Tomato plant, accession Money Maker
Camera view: horizontal (90 deg, fisheye); turntable rotation: 300 degrees
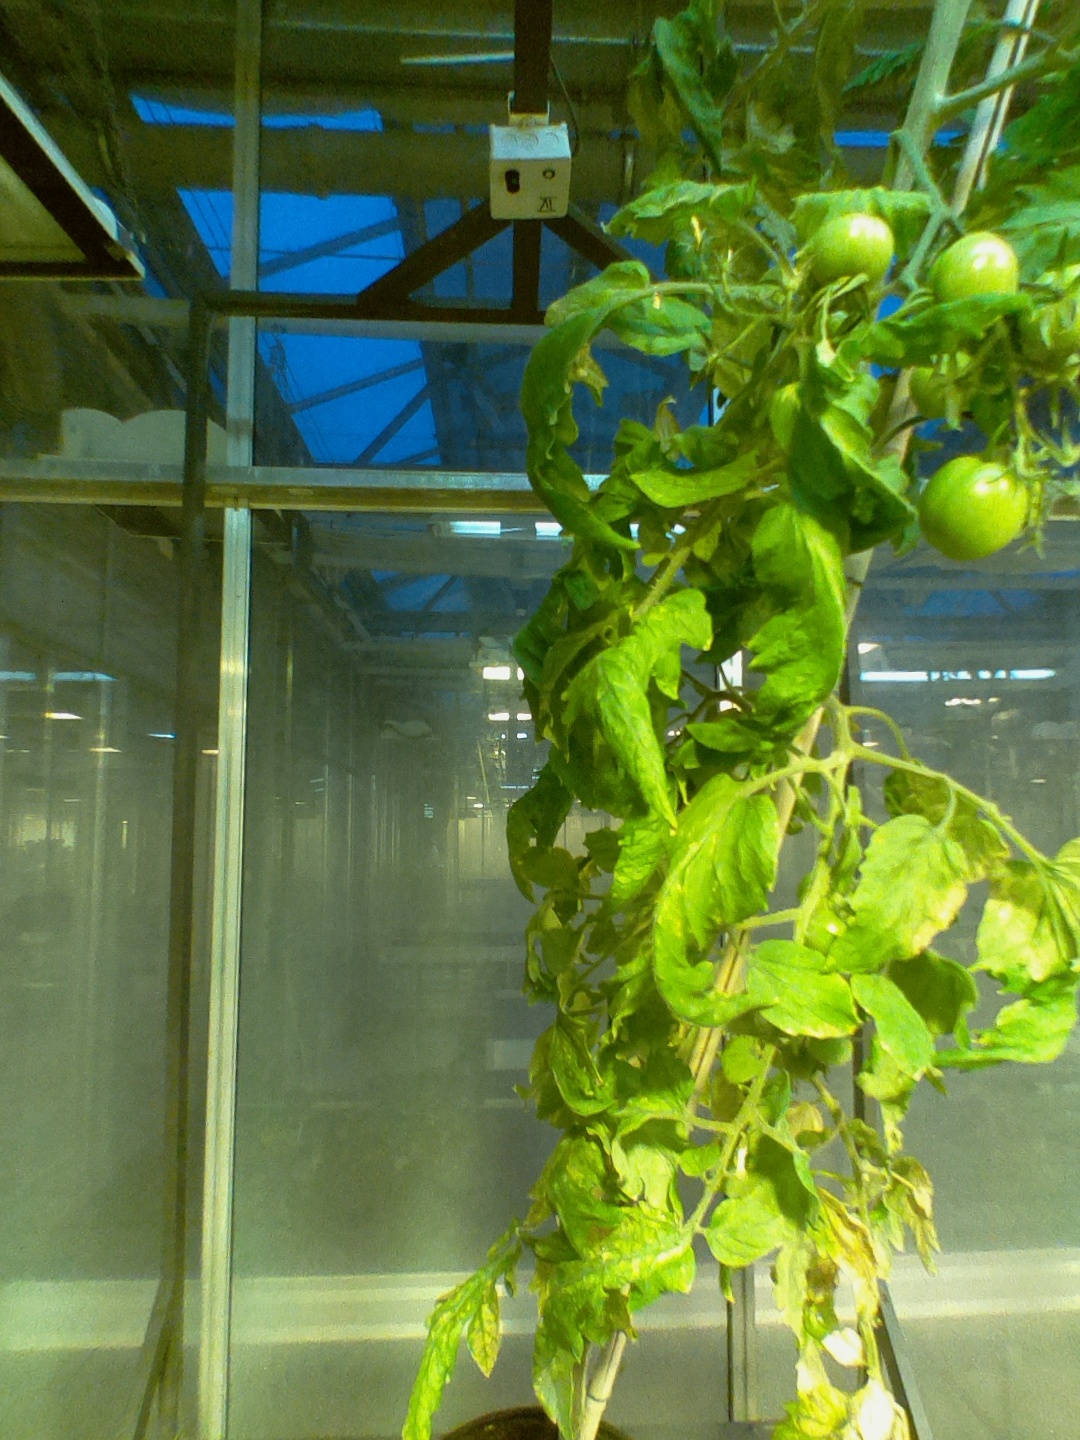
BBCH growth stage 78: 80% -90% of final fruit size